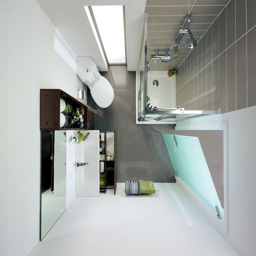
you can create your very own relaxing spa - even in the smallest of rooms .